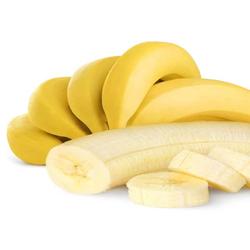
Label: Banana